Montserrat in World War I

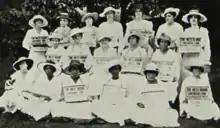
One such group, the Montserrat Flag Day ladies, in 1917

Many Local Ladies Committees were formed to raise funds and support for the war effort. They also organised drives for material donations, such as one in which of Guava Jelly was collected. Many of the individual presidencies of the five Leeward Islands donated money for the war effort. Montserrat was one, donating £1,000 (worth about £40,000 today) to the British Empire. A number of locals served in the Merchant Navy. Of these, six died in service.